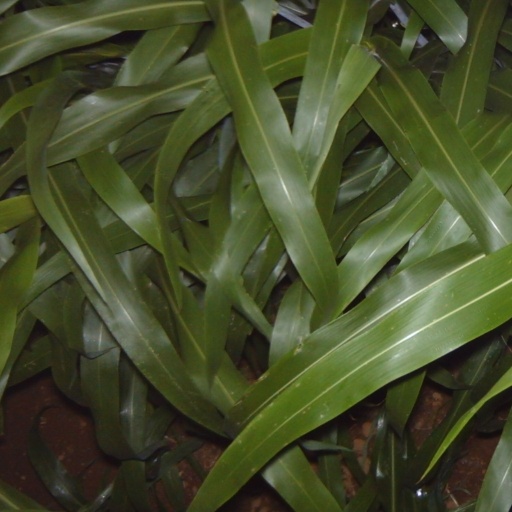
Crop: sorghum